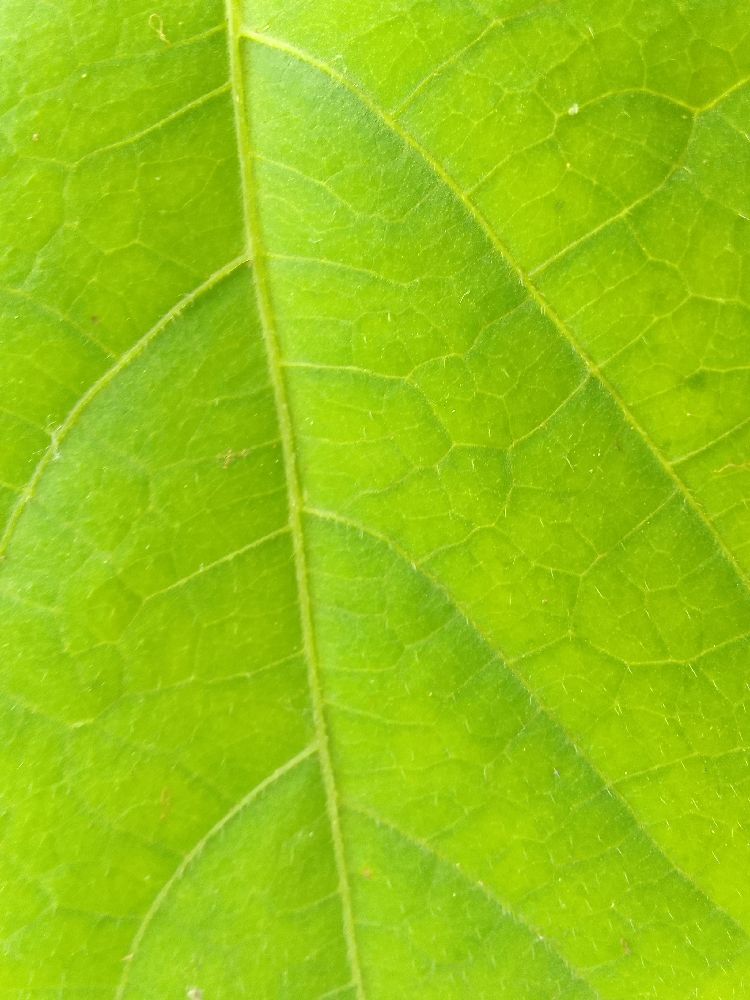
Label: healthy